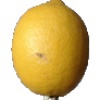
Label: Lemon 1